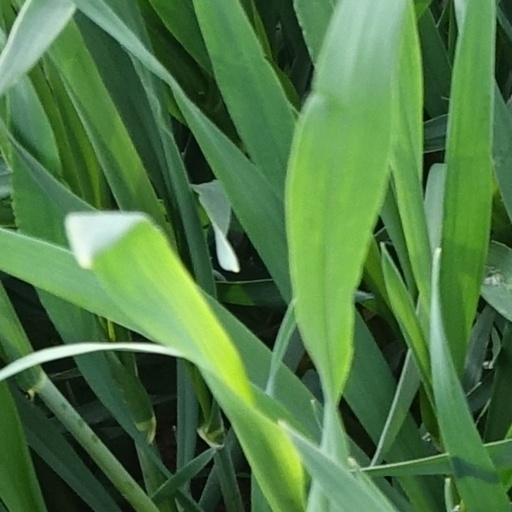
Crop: wheat